Shanghai Metro Museum

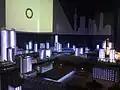
The working model of line 4.

There is a working model of Line 4 in the museum. It is not very accurate because the train is above ground and it never passes under the Huangpu River.